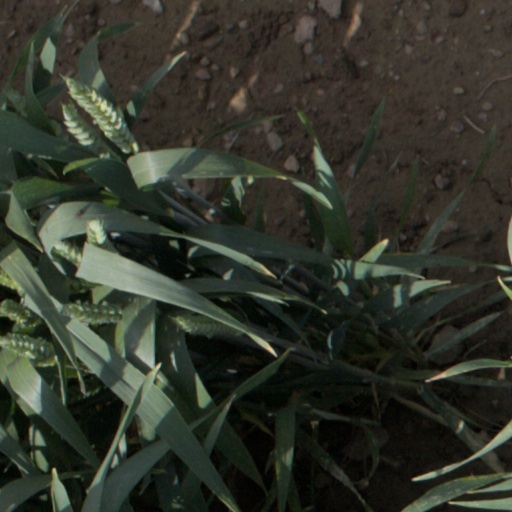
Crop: wheat